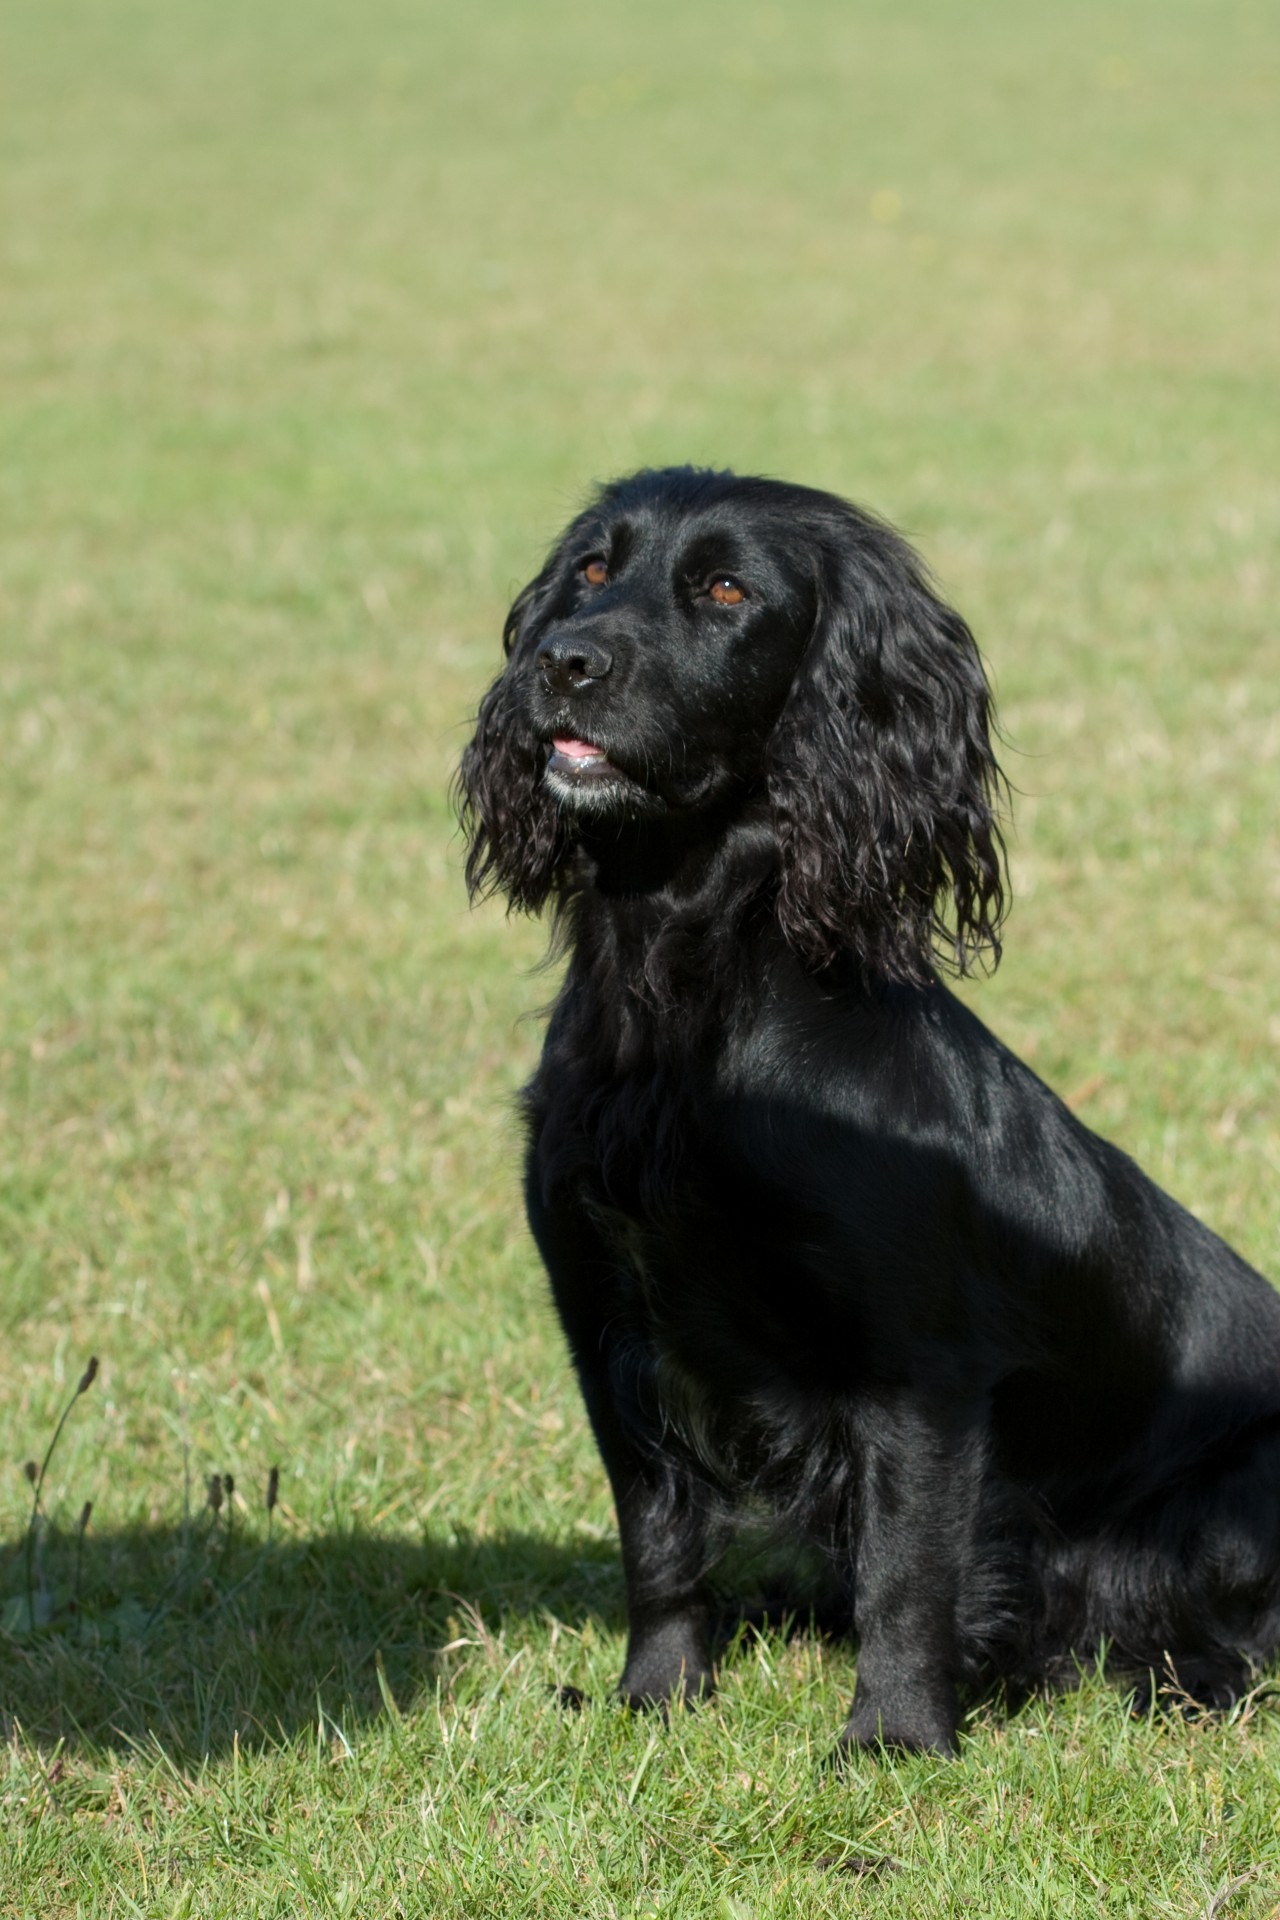
dog, canine, pet, sitting, mammal, black, spaniel, cocker spaniel, vertebrate, beautiful, dog breed, alert, breed, cocker, pedigree, obedient, intelligent, flat coated retriever, setter, small m nsterl nder, dog like mammal, carnivoran, english cocker spaniel, large m nsterl nder, boykin spaniel, russian spaniel, field spaniel, american cocker spaniel, german spaniel, blue picardy spaniel, american water spaniel, sussex spaniel, picardy spaniel, working cocker, working cocker spaniel